Seberang Jaya

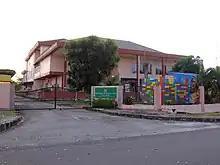
Penang State Library at Jalan Perpustakaan.

Seberang Jaya has two primary schools, two high schools and a private tertiary institution.